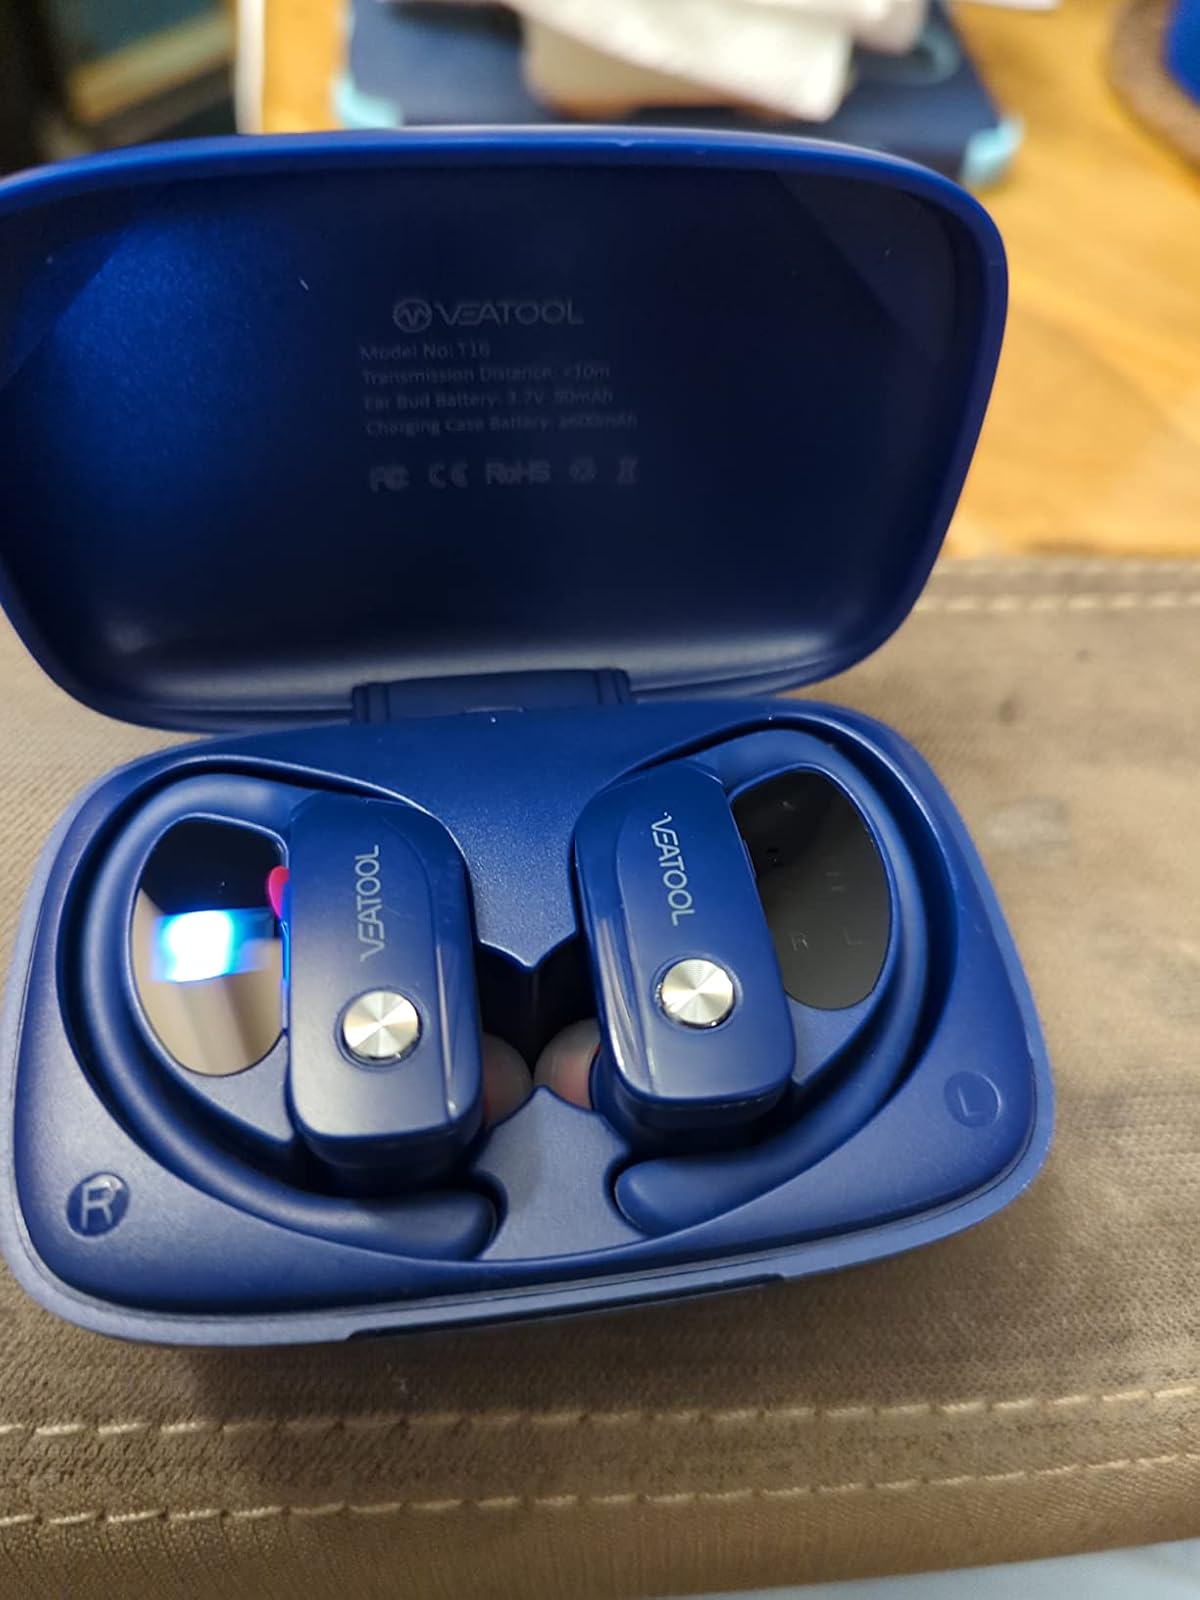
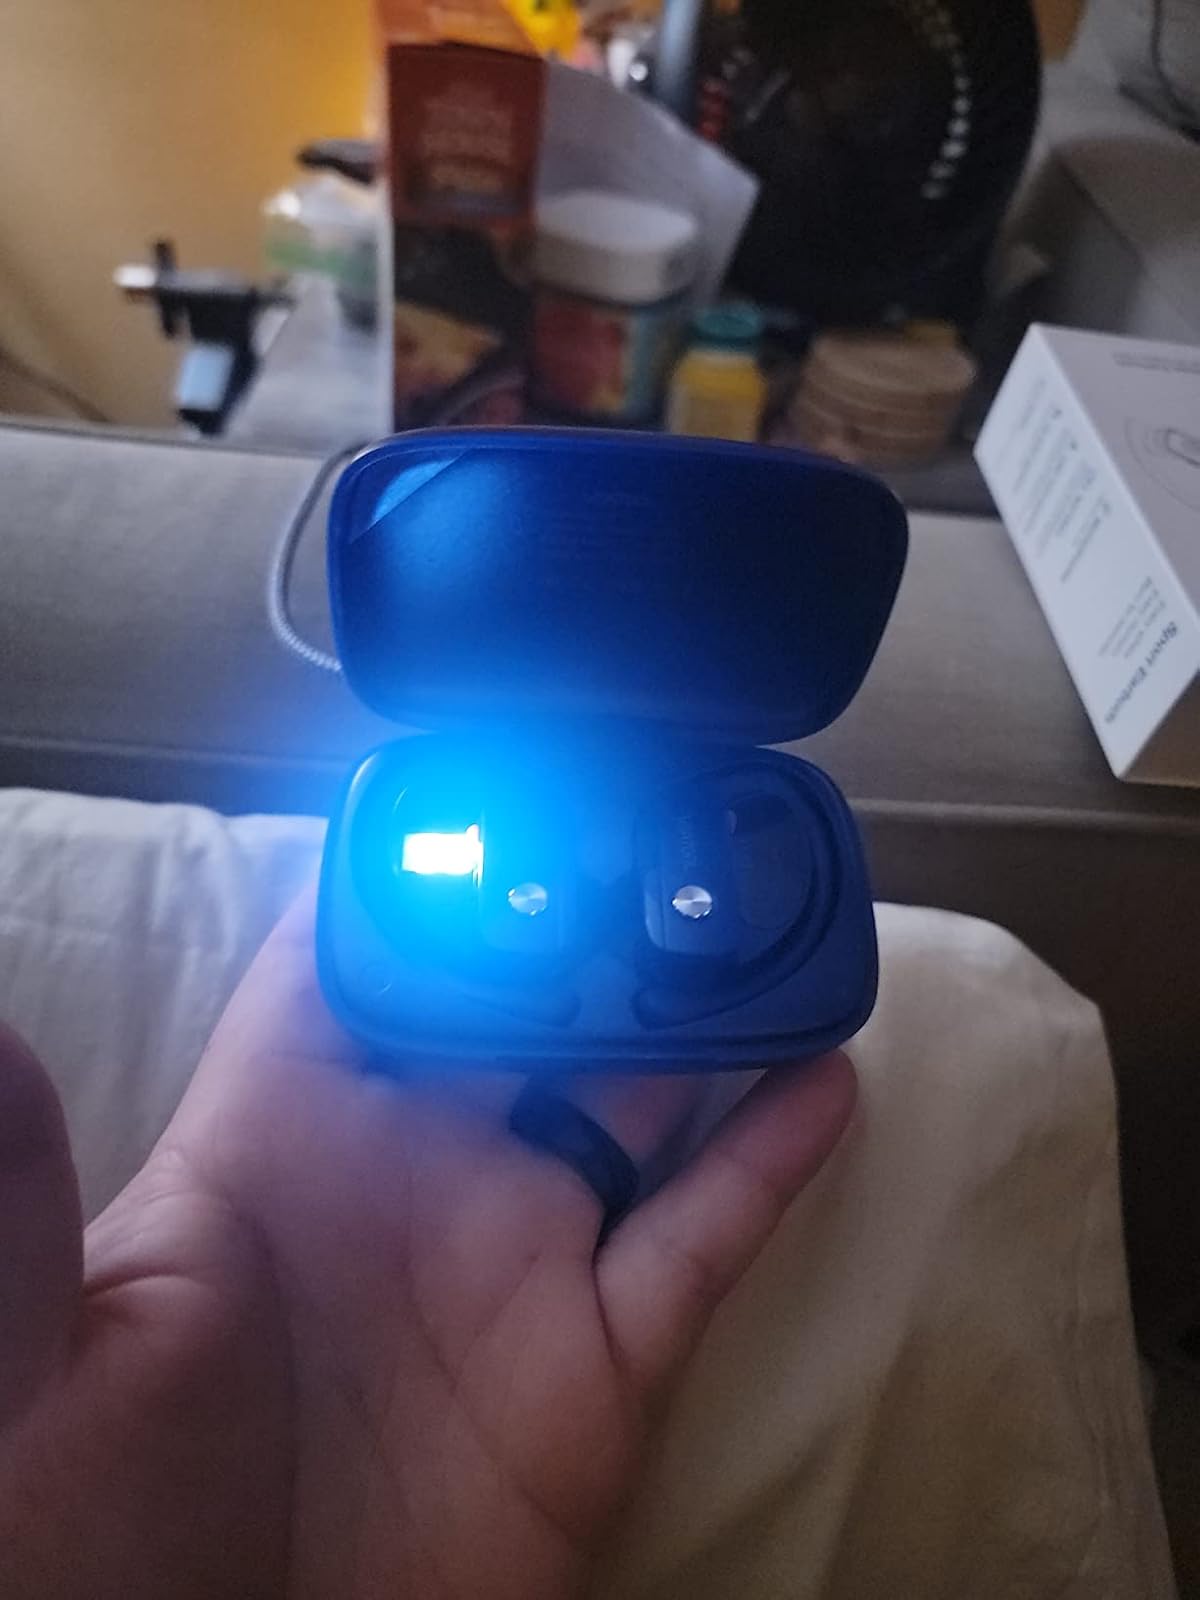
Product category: earbuds
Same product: yes